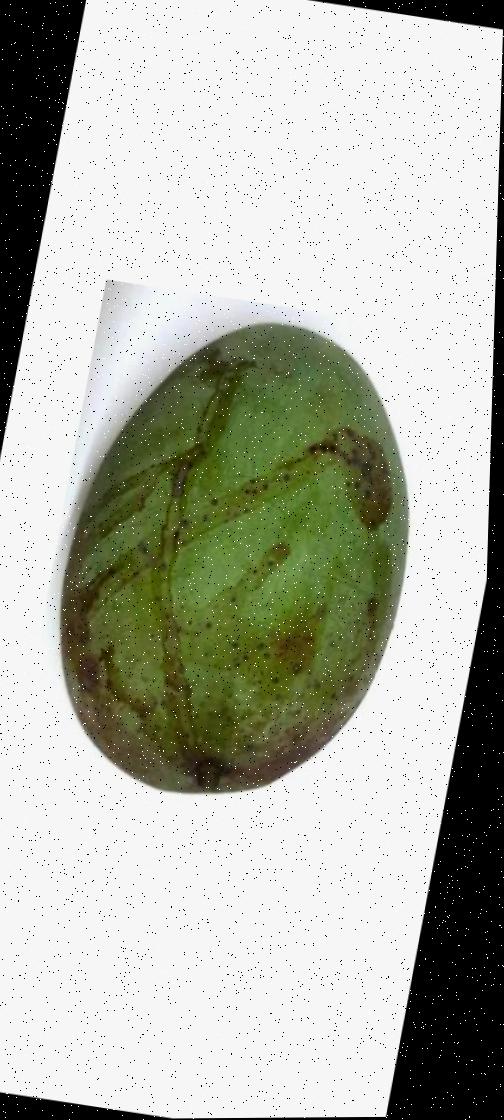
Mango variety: Fazli Shurmai